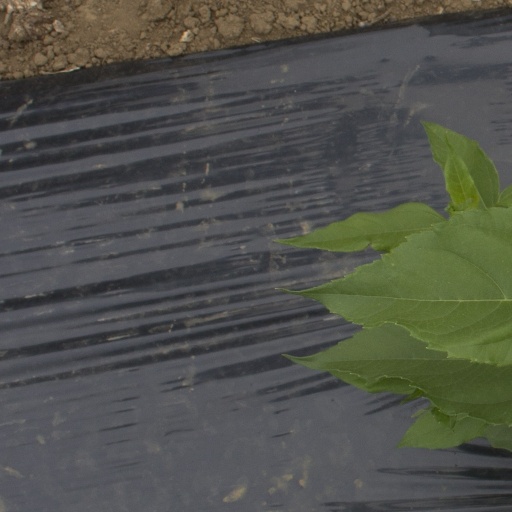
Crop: Jerusalem artichoke